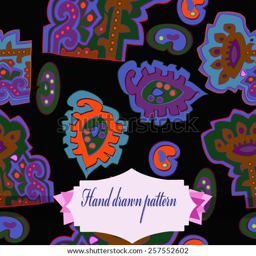
seamless pattern of colored floral motifs , label on a black background .